Alma Redemptoris Mater

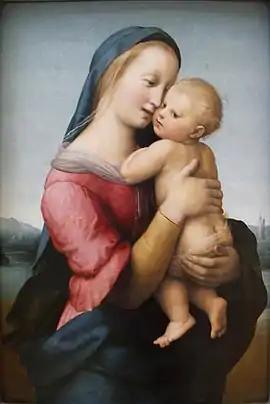
Madonna by Raphael, an example of Marian art

"Alma Redemptoris Mater" ("Loving Mother of our Redeemer") is a Marian hymn, written in Latin hexameter, and one of four seasonal liturgical Marian antiphons sung at the end of the office of Compline (the other three being "Ave Regina Caelorum", "Regina Caeli" and "Salve Regina").